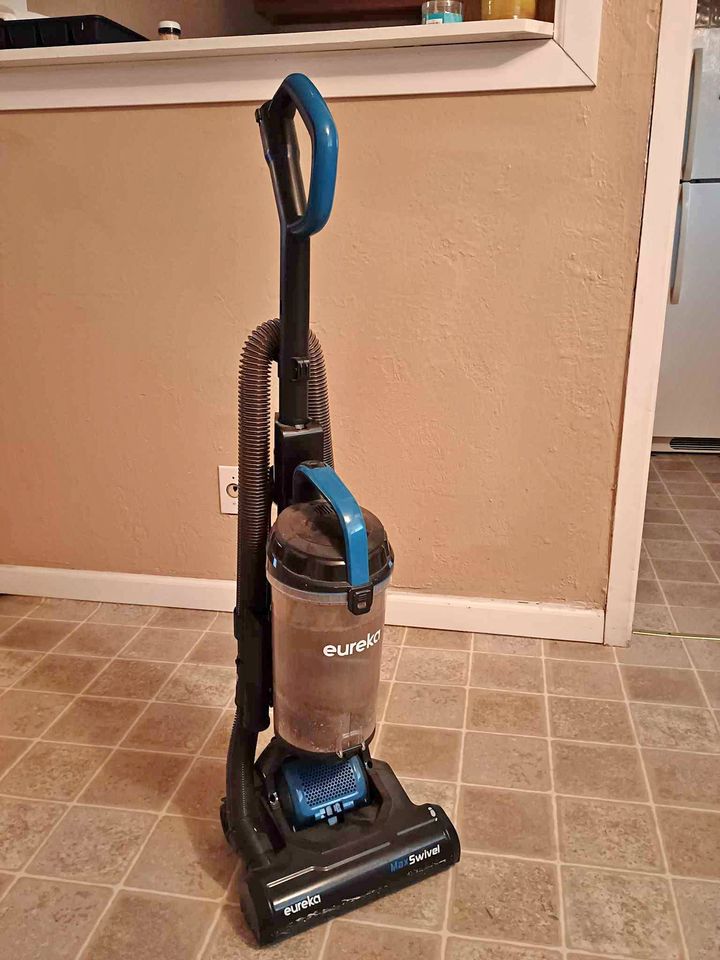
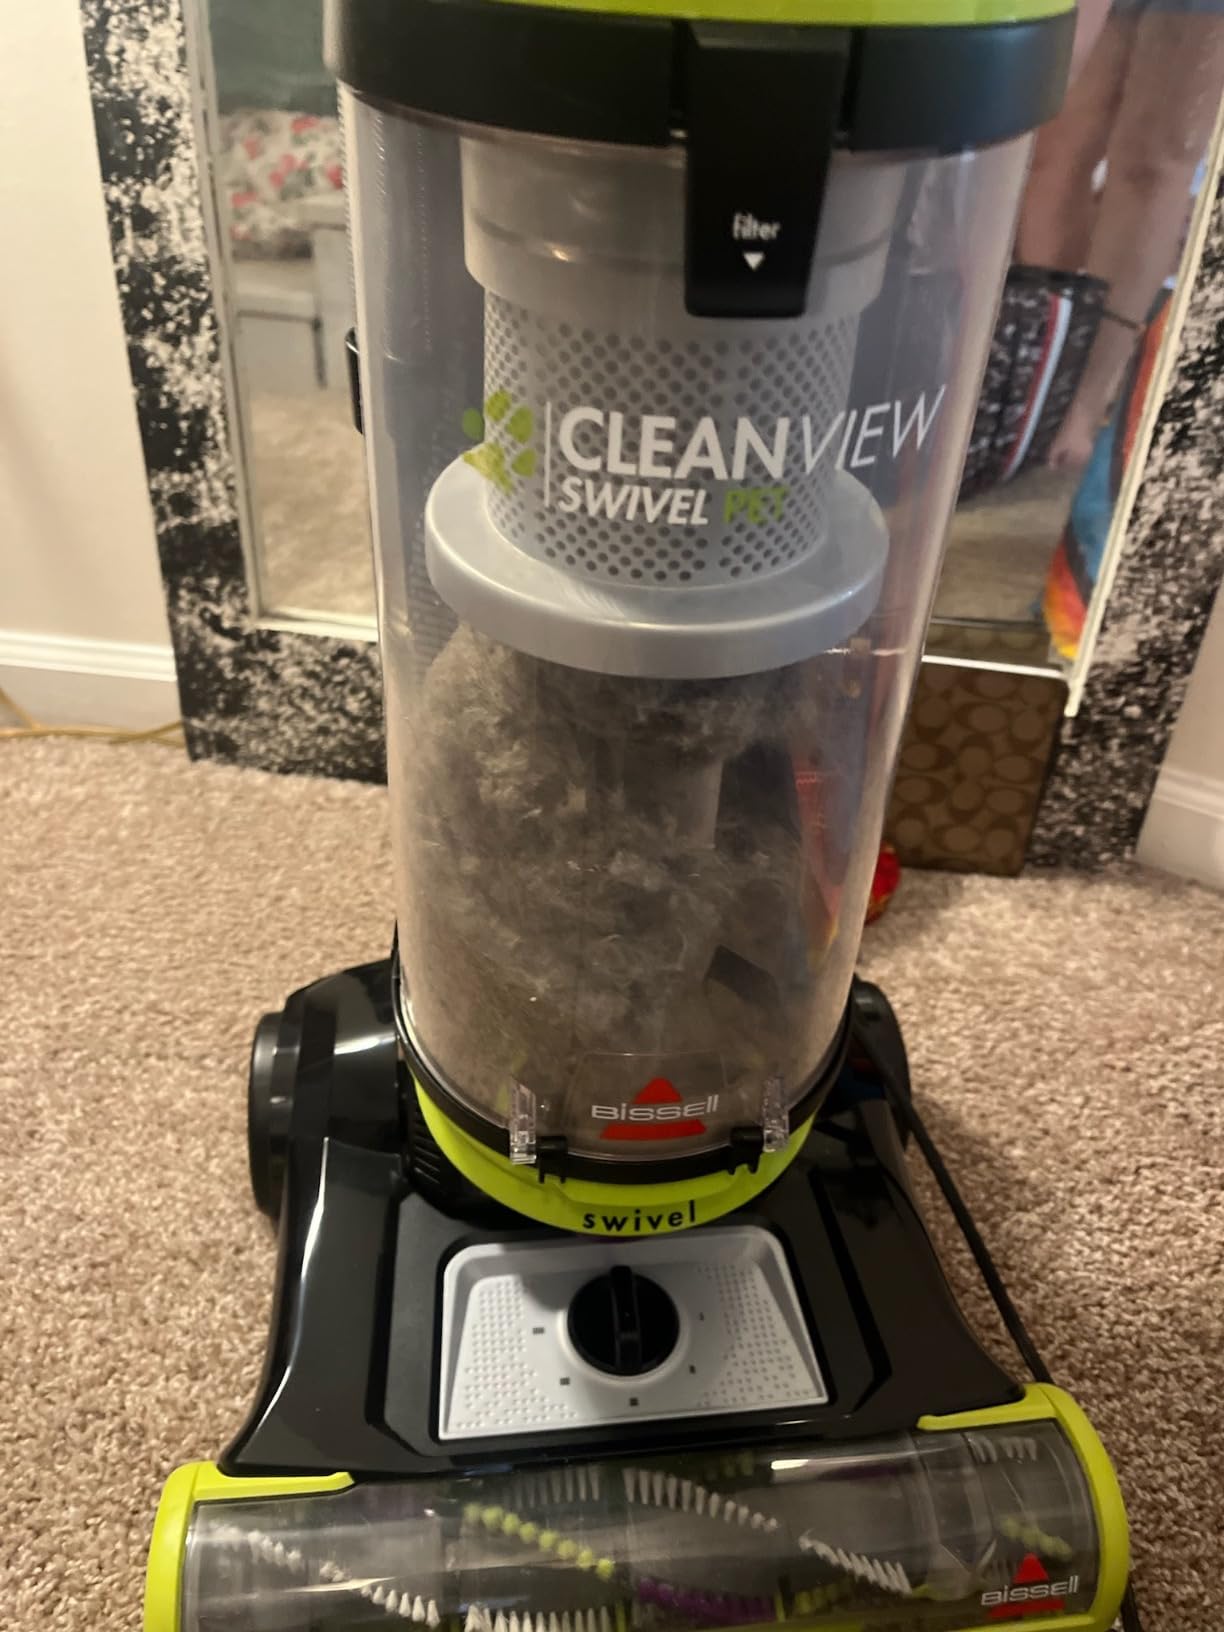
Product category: items_vacuum
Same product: no